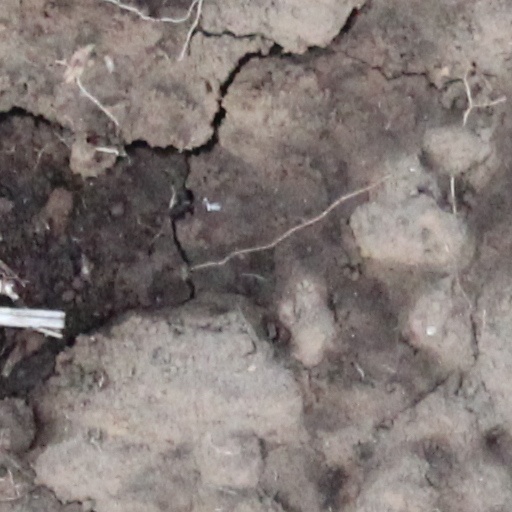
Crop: wheat